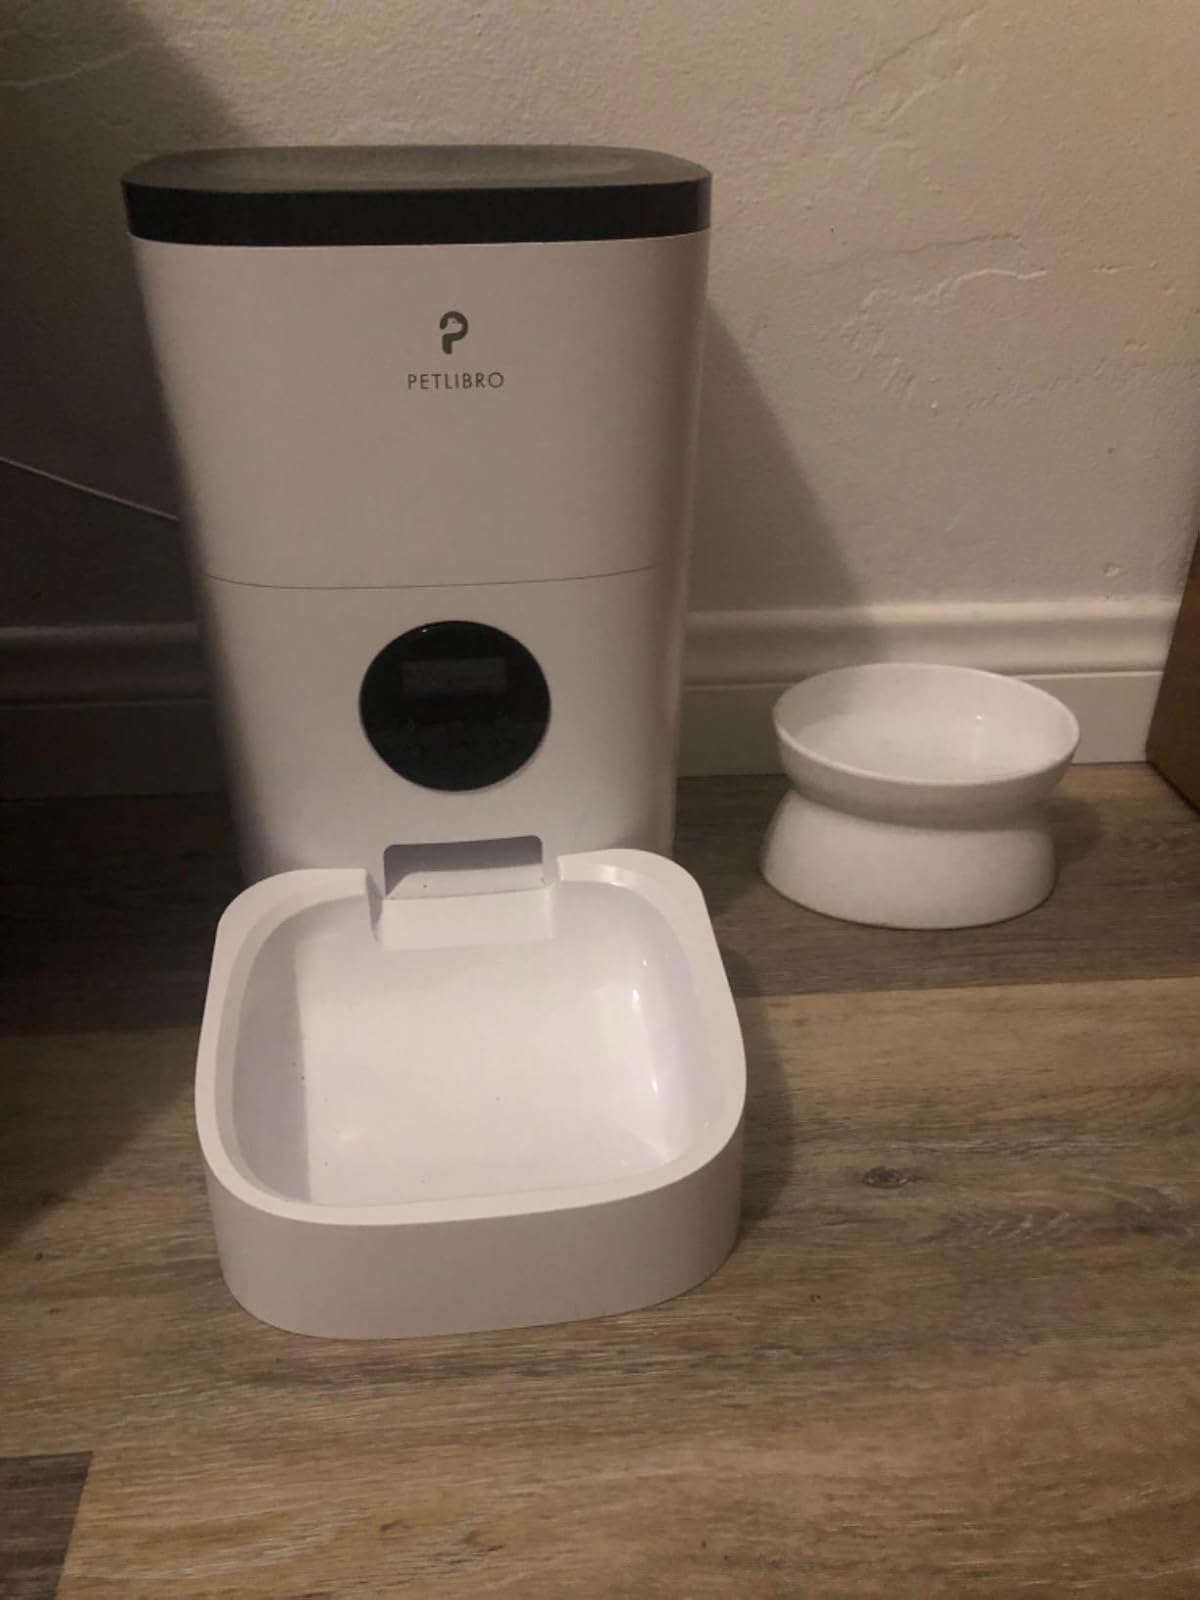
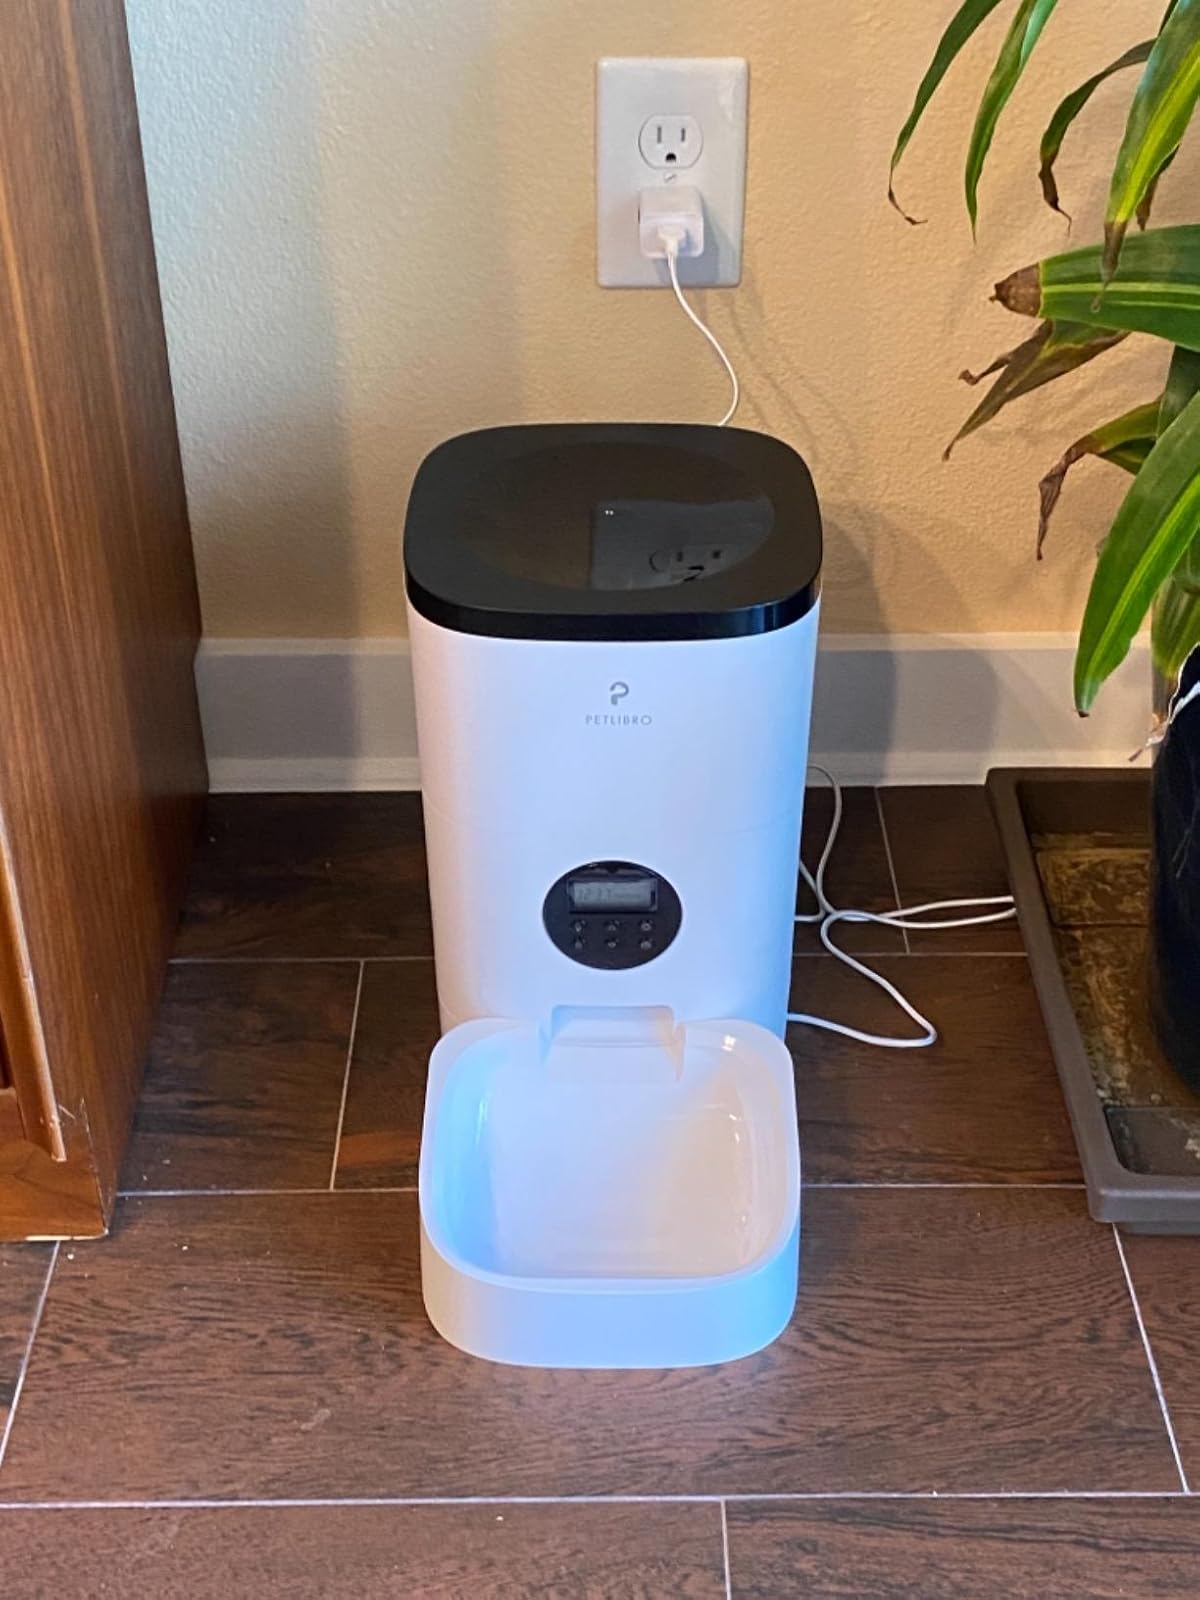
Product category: items_feeder
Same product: yes